Artie Abrams

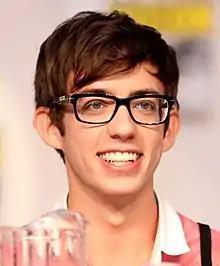
Kevin McHale plays Artie Abrams on "Glee".

McHale auditioned for "Glee" coming from a boy-band background, having previously been a member of the quartet group NLT (Not Like Them) as one of two lead singers, with the song "Let It Be" by The Beatles. He found it challenging to adapt to using a wheelchair, having to overcome the instinctive urge to dance along or tap his foot during musical performances. He found it difficult to watch his colleagues dancing while he used a wheelchair, but still learned the same dance routines as the other cast members, and was able to stand in during rehearsals in the event of absences.